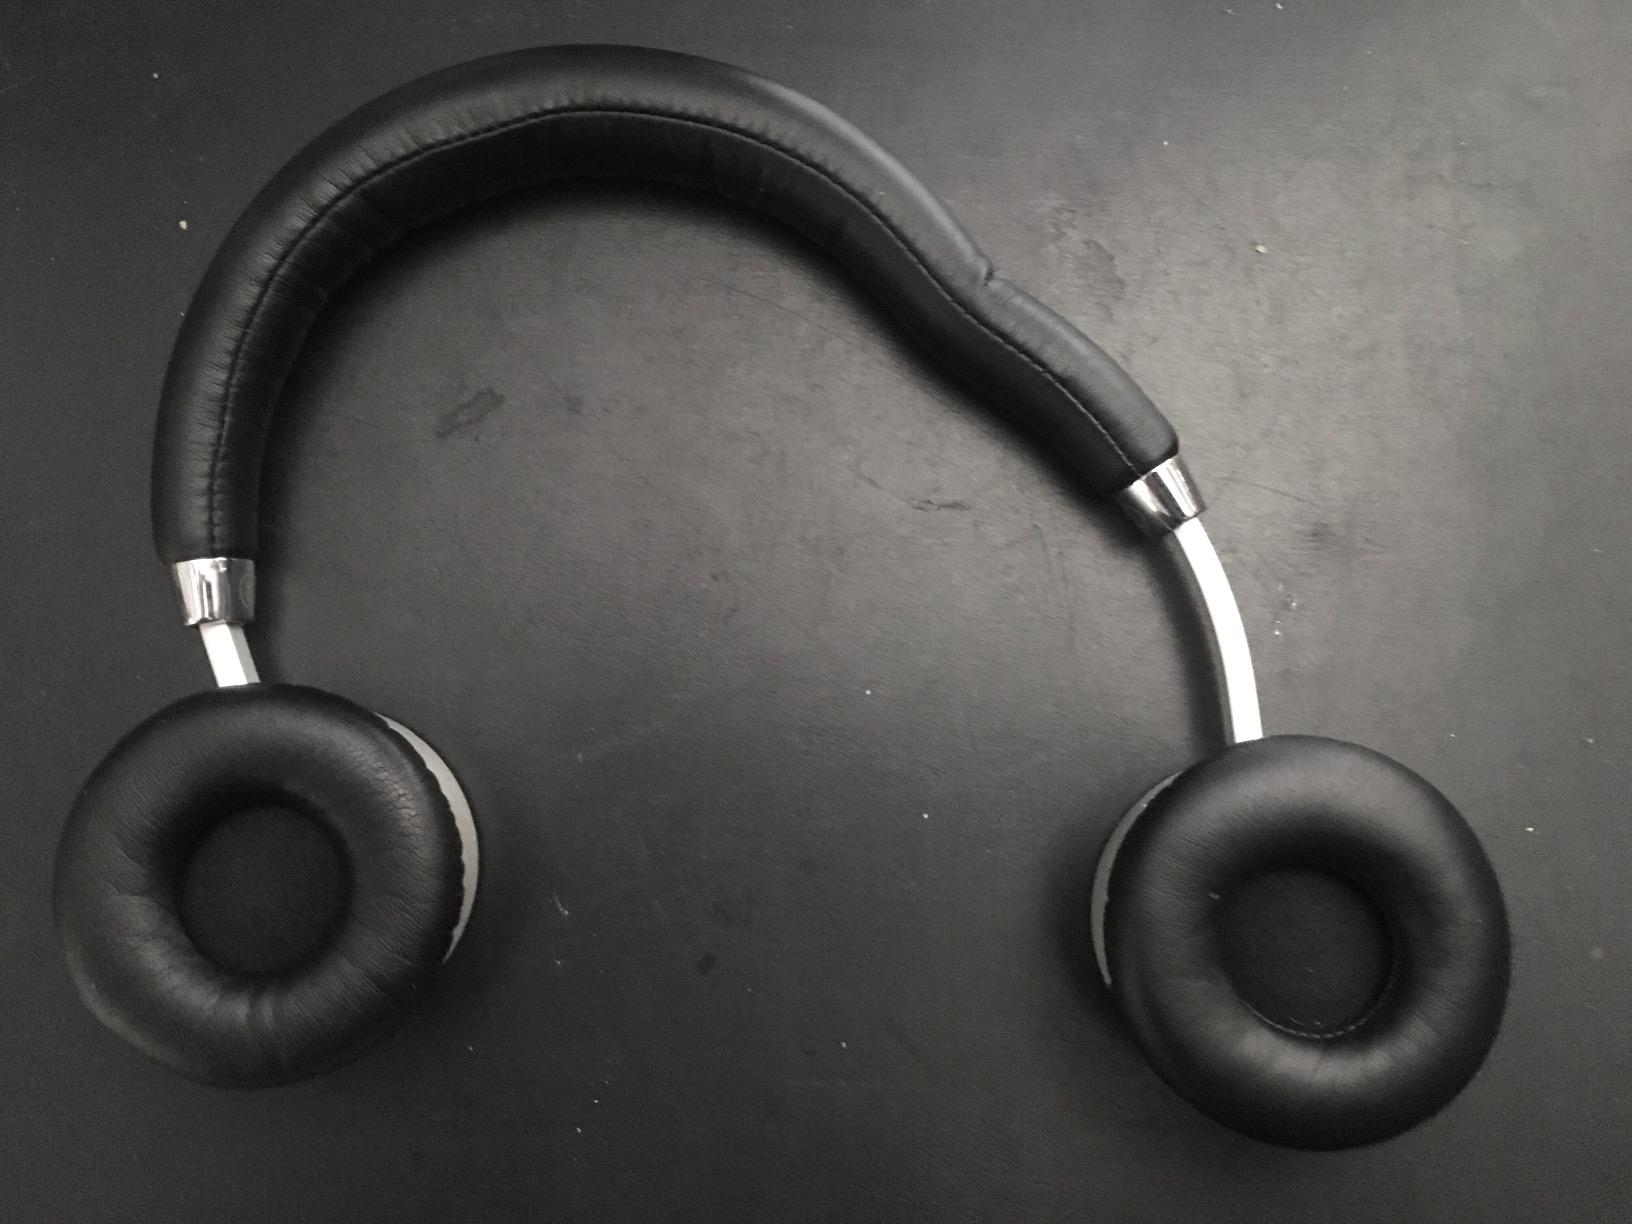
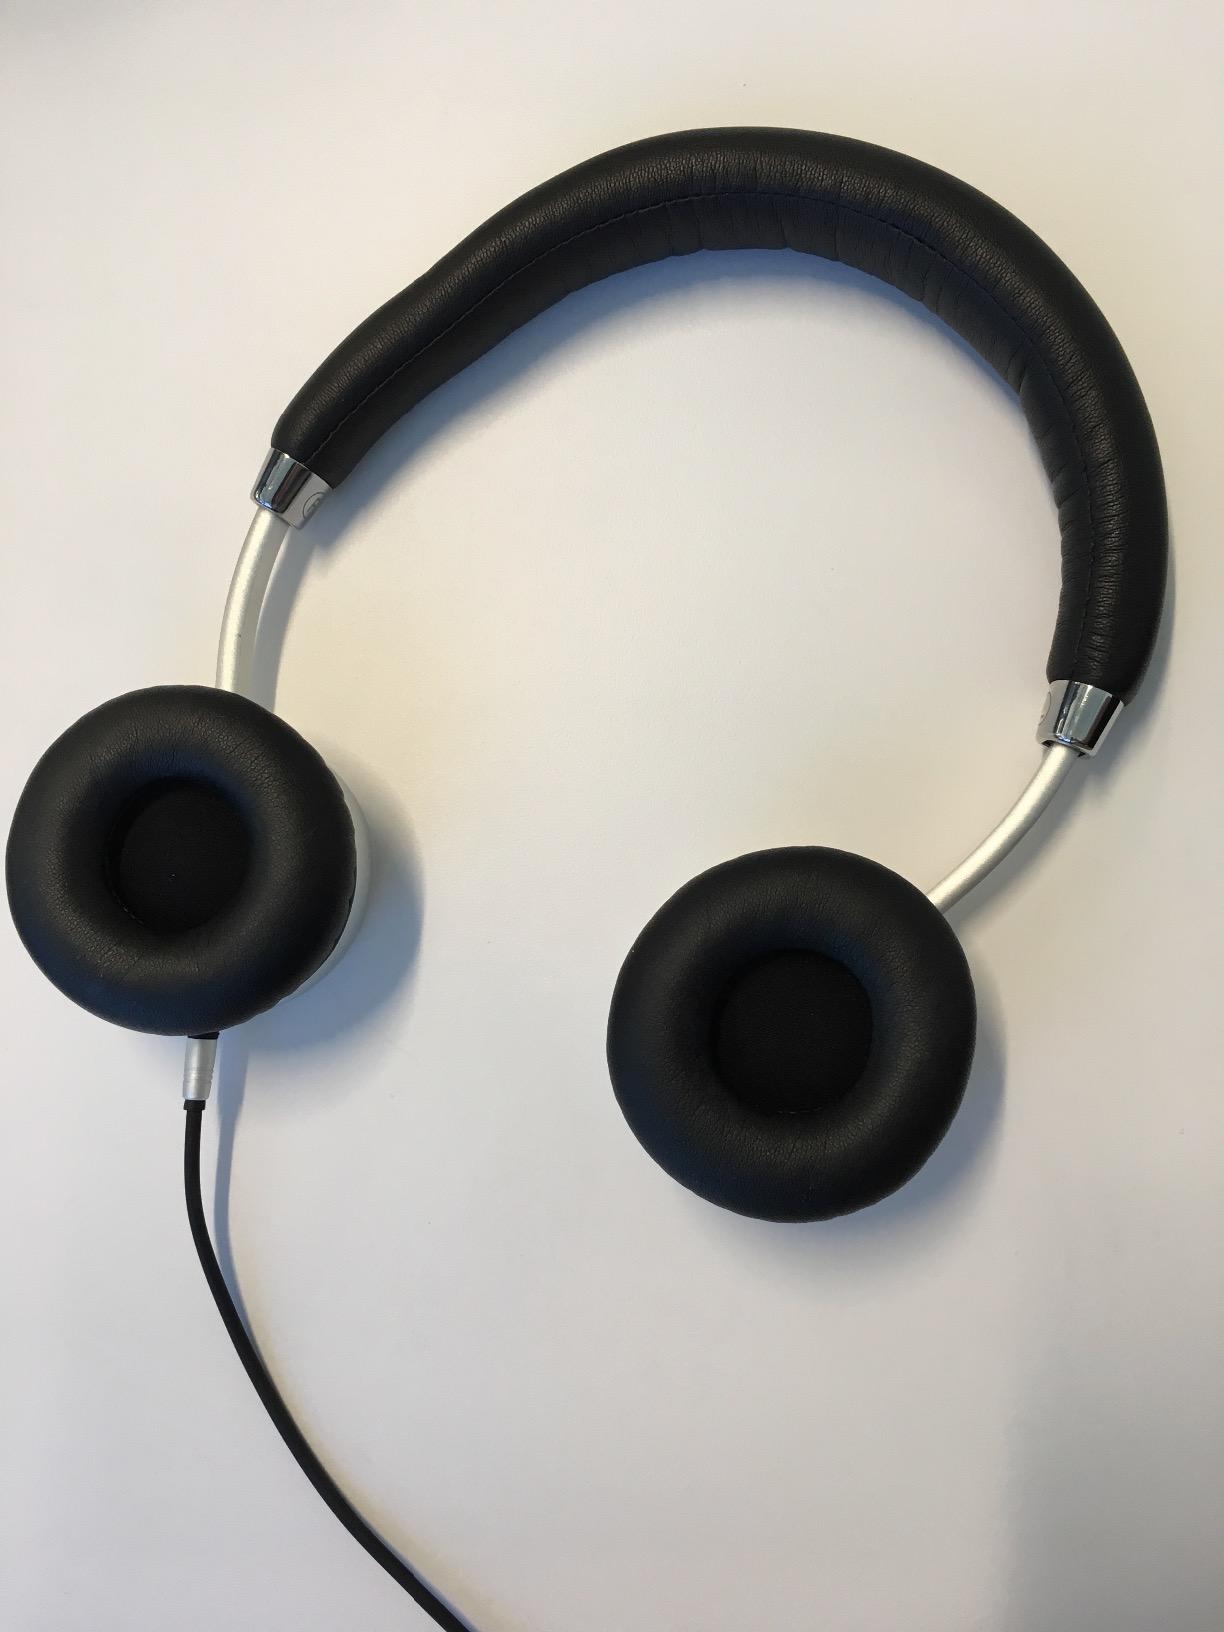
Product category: headphones
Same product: yes